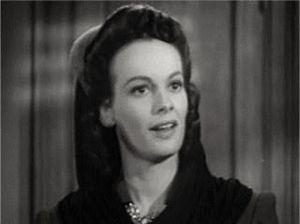
Faye Emerson, née le 8 juillet 1917 à Elizabeth et morte le 9 mars 1983 à Deià, est une actrice américaine.